Lesotho

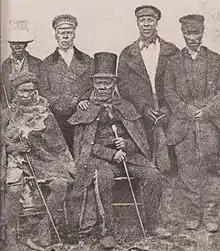
King Moshoeshoe I with his ministers

Basutoland emerged as a single polity under King Moshoeshoe I in 1822. Moshoeshoe, a son of Mokhachane, a minor chief of the Bakoteli lineage, formed his own clan and became a chief around 1804. Between 1820 and 1823, he and his followers settled at the Butha-Buthe Mountain, joining with former adversaries in resistance against the Lifaqane associated with the reign of Shaka kaSenzangakhona from 1818 to 1828.